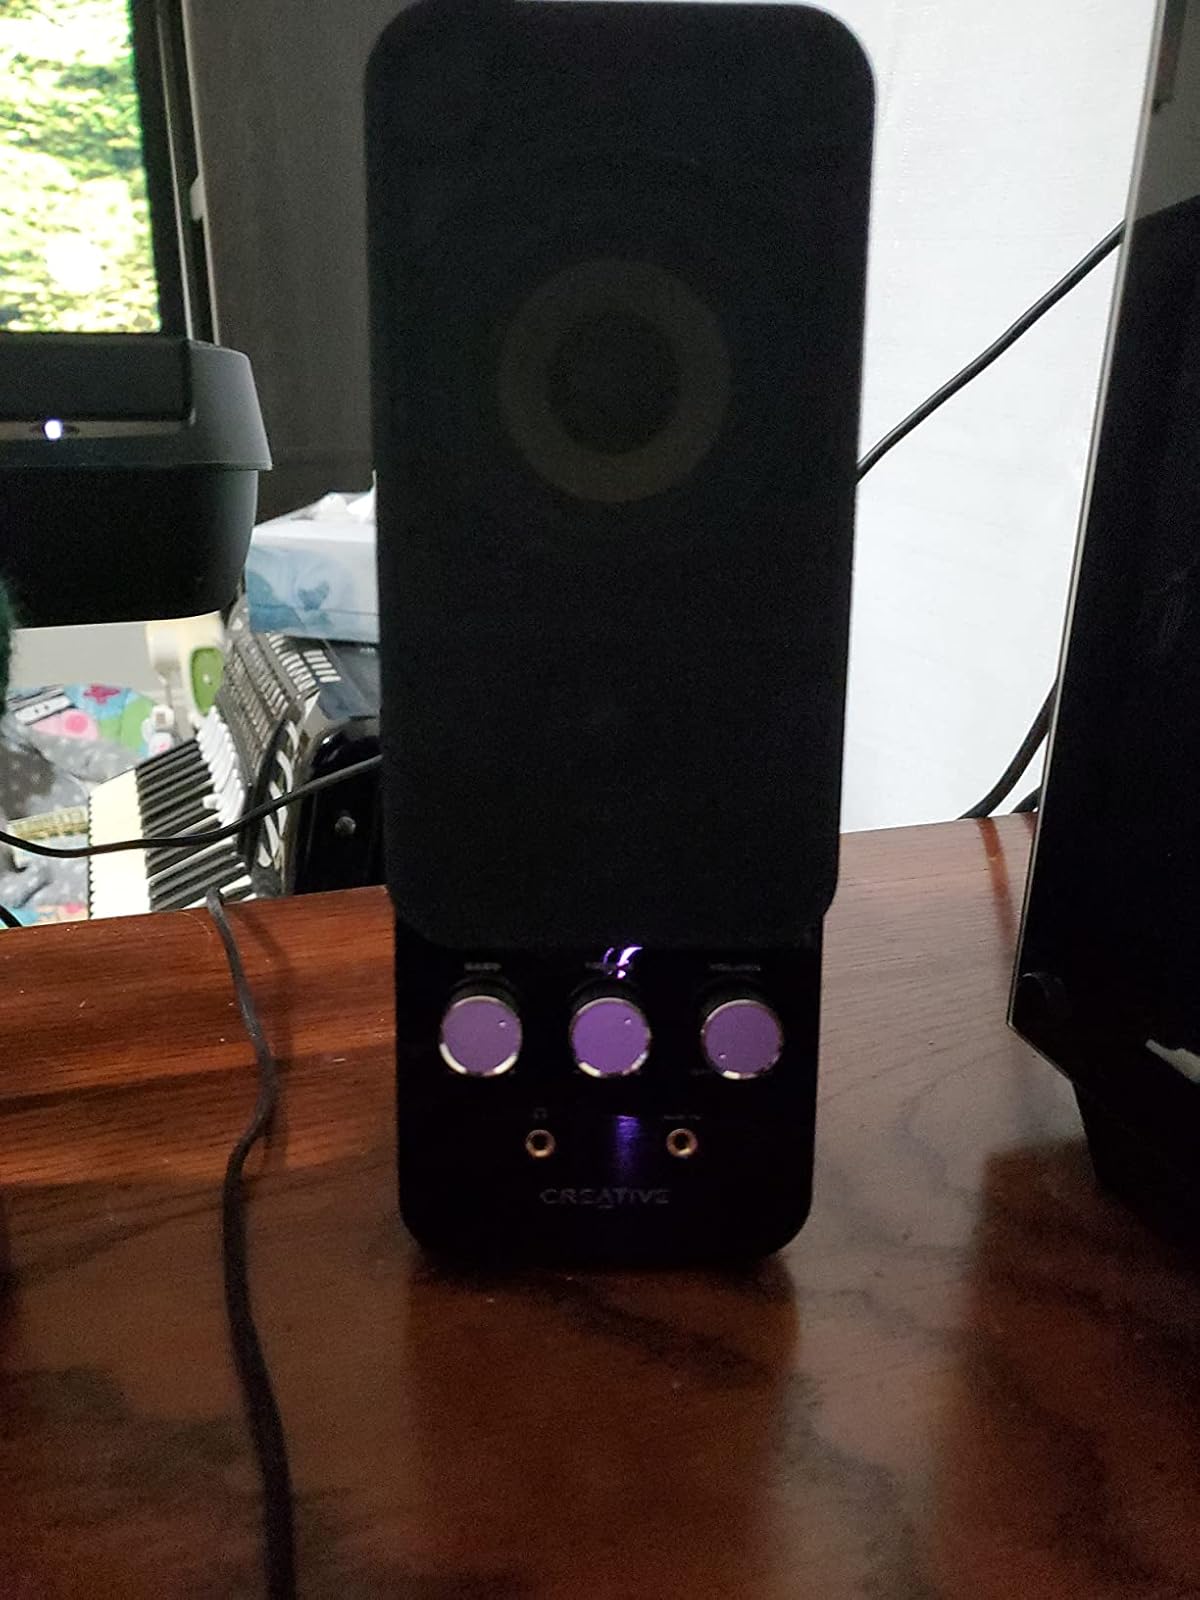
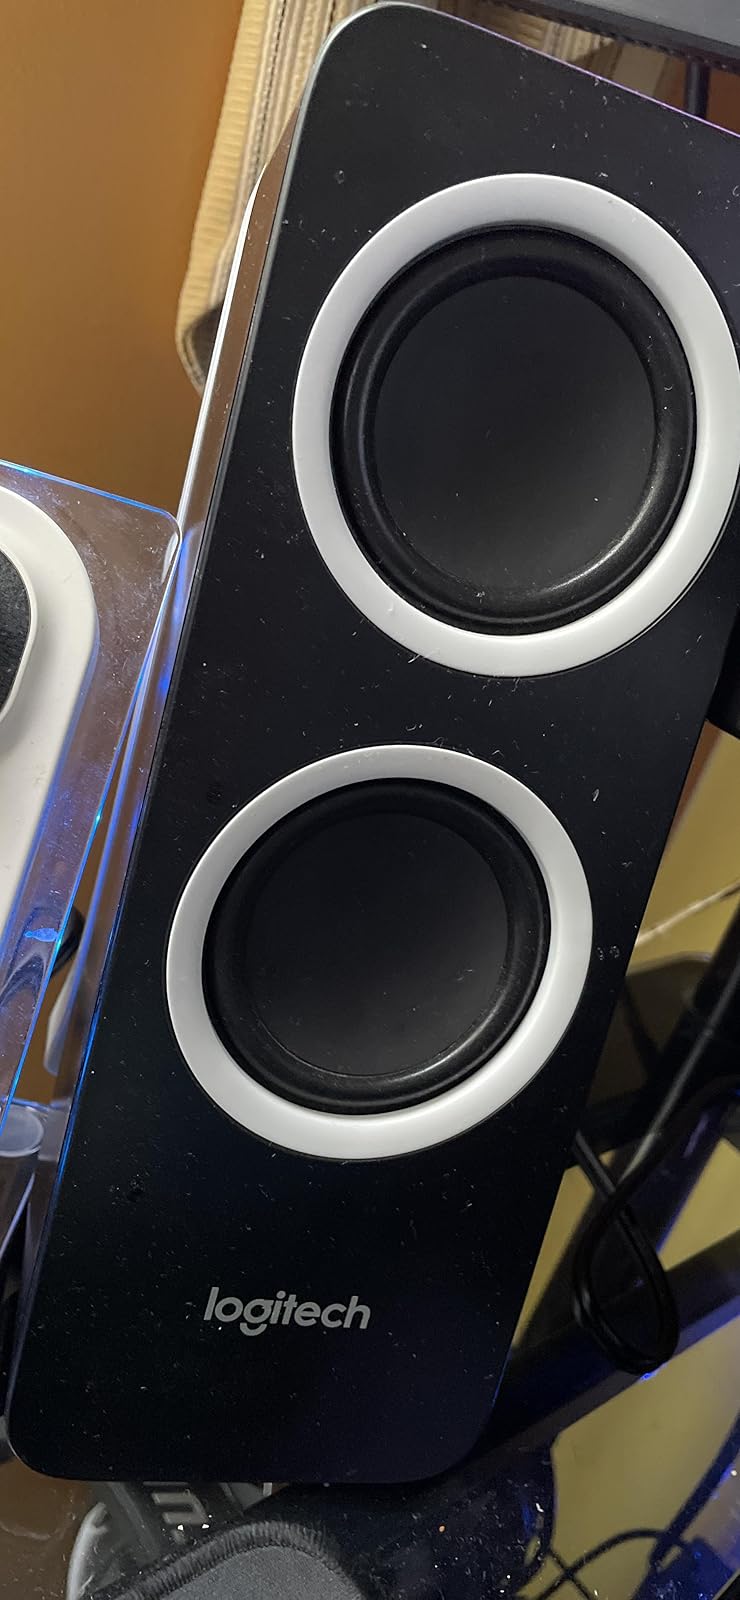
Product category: speaker
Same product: no